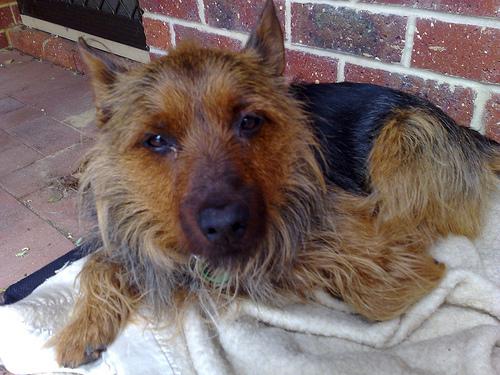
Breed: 202-n000020-Australian_terrier